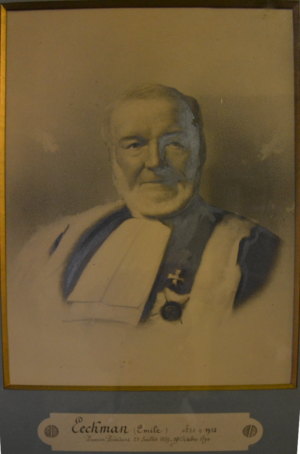
Premier président honoraire de la cour d'appel de Bruxelles (23 juillet 1889 - 19 octobre 1894). Ce portait pend dans la galerie des portraits des premiers présidents de la cour d'appel de Bruxelles du Palais de Justice de Bruxelles, Place Poelaert.
Eeckman est un anthroponyme que l'on rencontre en Flandre et dans les Pays-Bas du Nord.